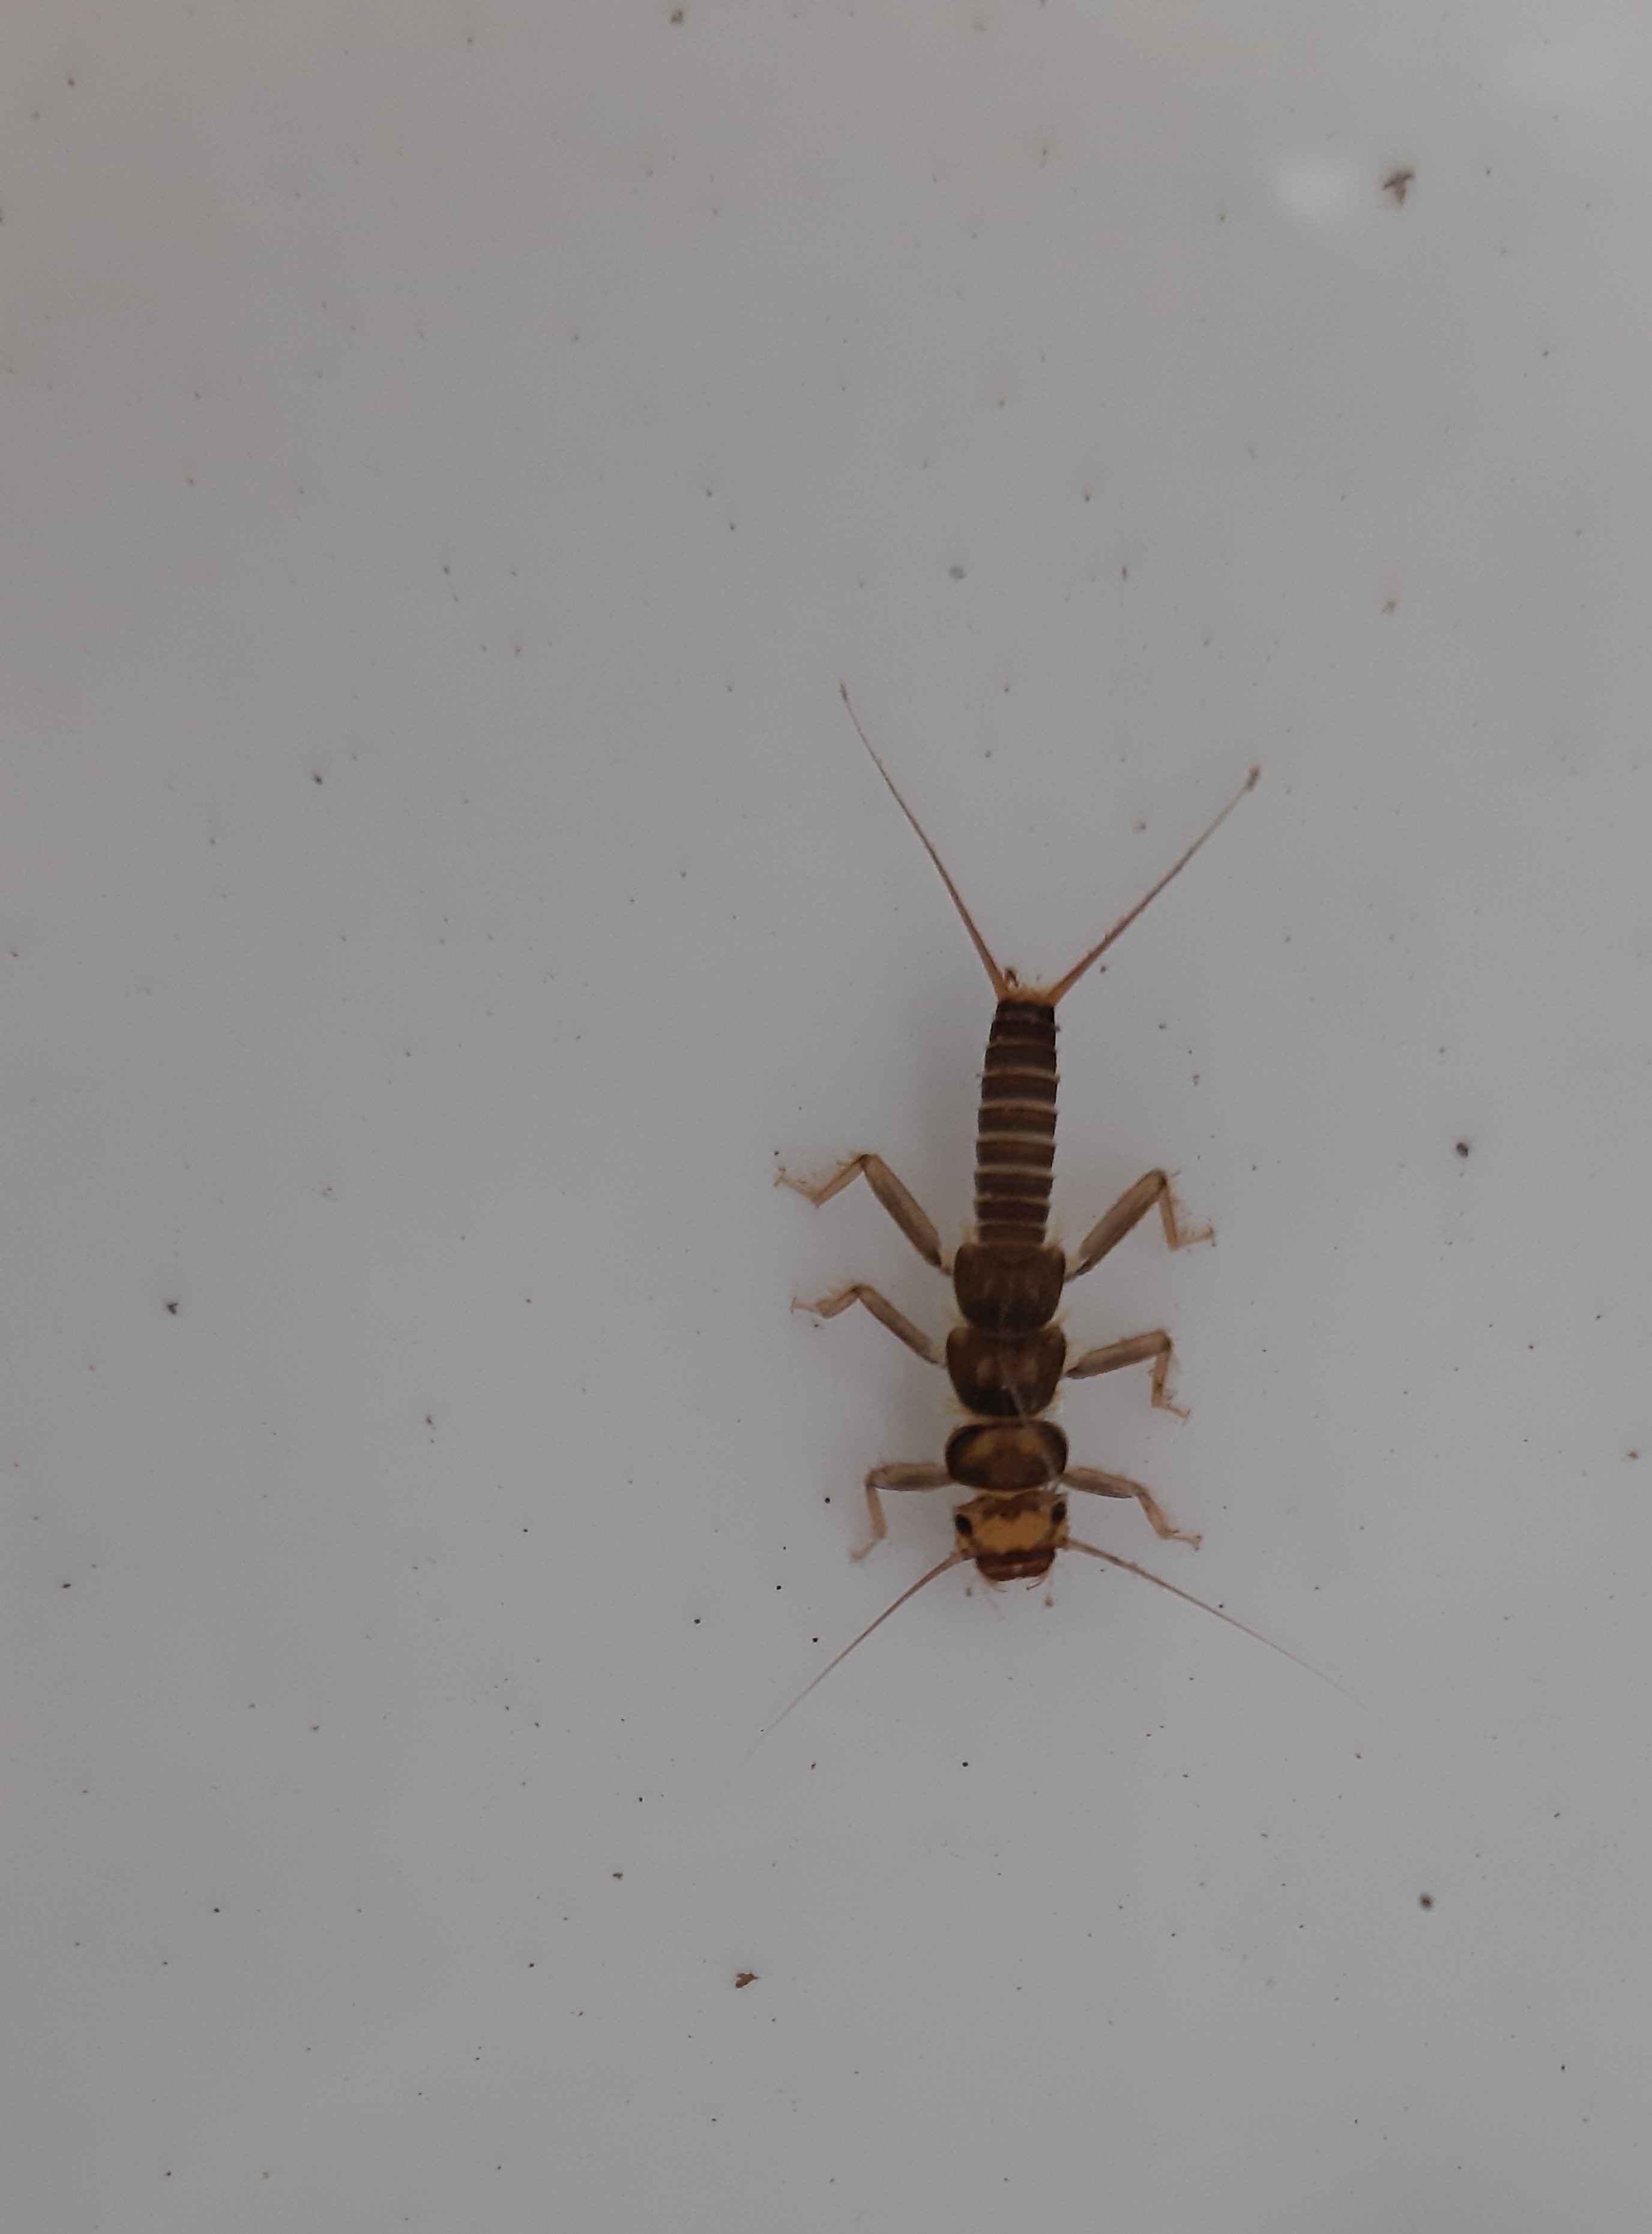
Macroinvertebrate group: stoneflies